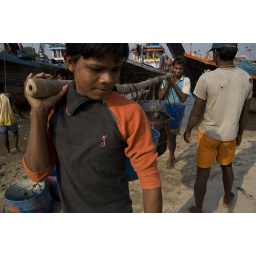
Men in the fishing village haul buckets of fish up to the market on the beach.